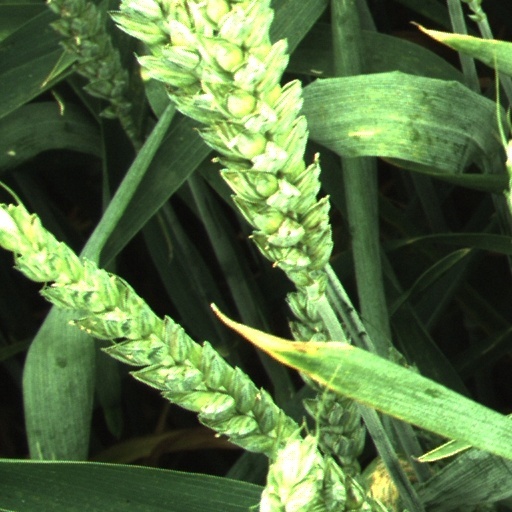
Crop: wheat